Bird visual acuity rendering: 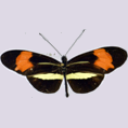
Butterfly visual acuity rendering: 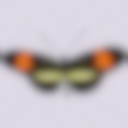
Species: erato
Subspecies: phyllis
Sex: male
View: dorsal
Hybrid status: subspecies synonym
Locality: San Ignacio ARG MI
Coordinates: -27.267, -55.517